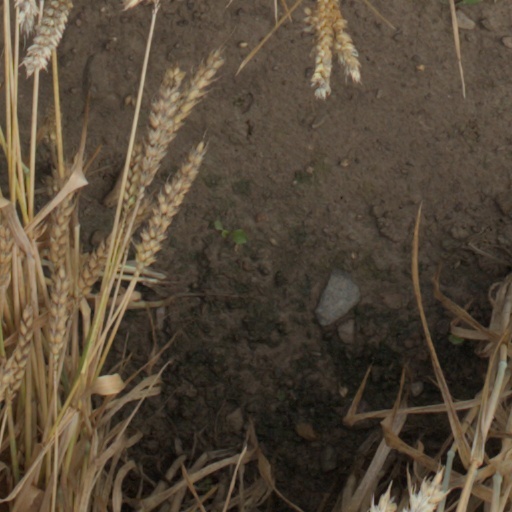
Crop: wheat